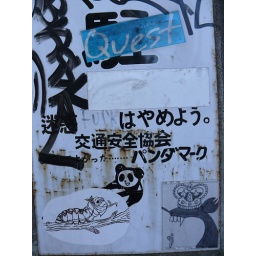
Some cute graffiti and stickers on a wall in Tokyo.